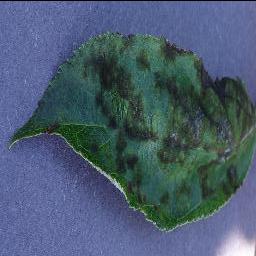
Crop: apple
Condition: scab